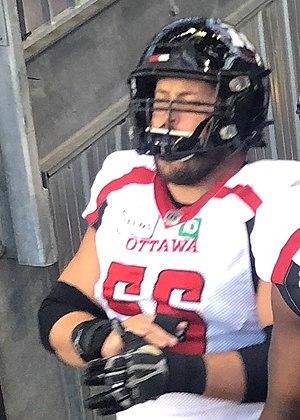
Alexander Peter Traian Mateas est un joueur canadien de football canadien évoluant pour le Rouge et Noir d'Ottawa de la Ligue canadienne de football.